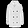
Label: Coat